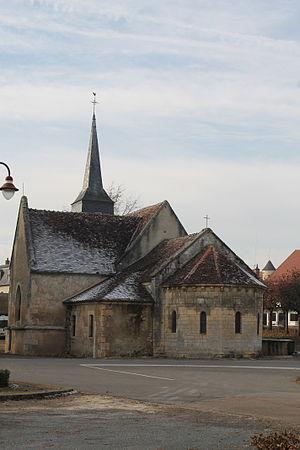
Église Saint-Martin de Garchy (XIIème siècle, classée)
Cet article recense les monuments historiques français classés en 1910.
Cet article recense les monuments historiques de la Nièvre, en France.
Garchy est une commune rurale française située dans le département de la Nièvre, en région Bourgogne-Franche-Comté.